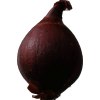
Label: red_onion